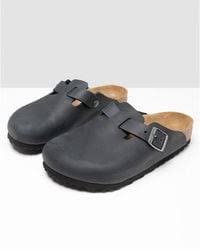
Label: Clog